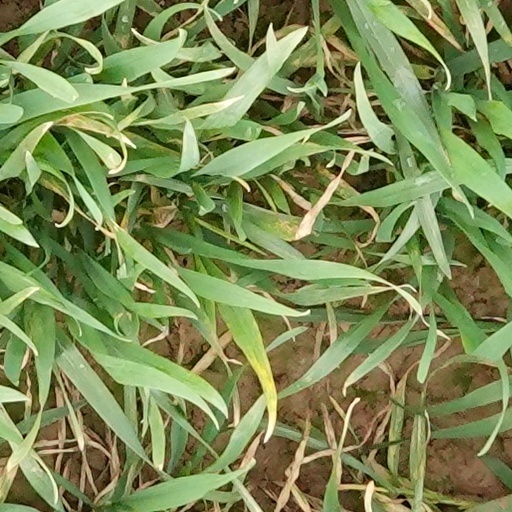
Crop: wheat